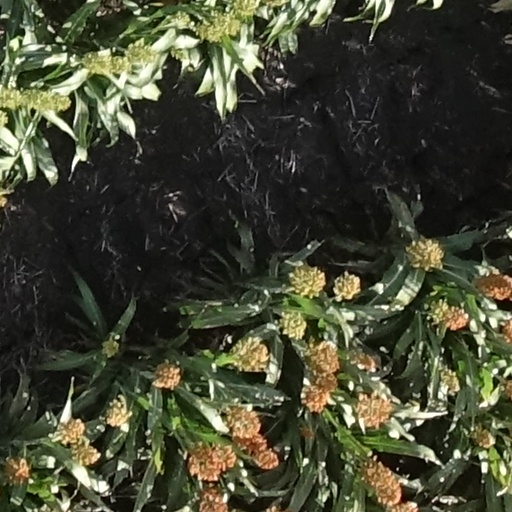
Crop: sorghum